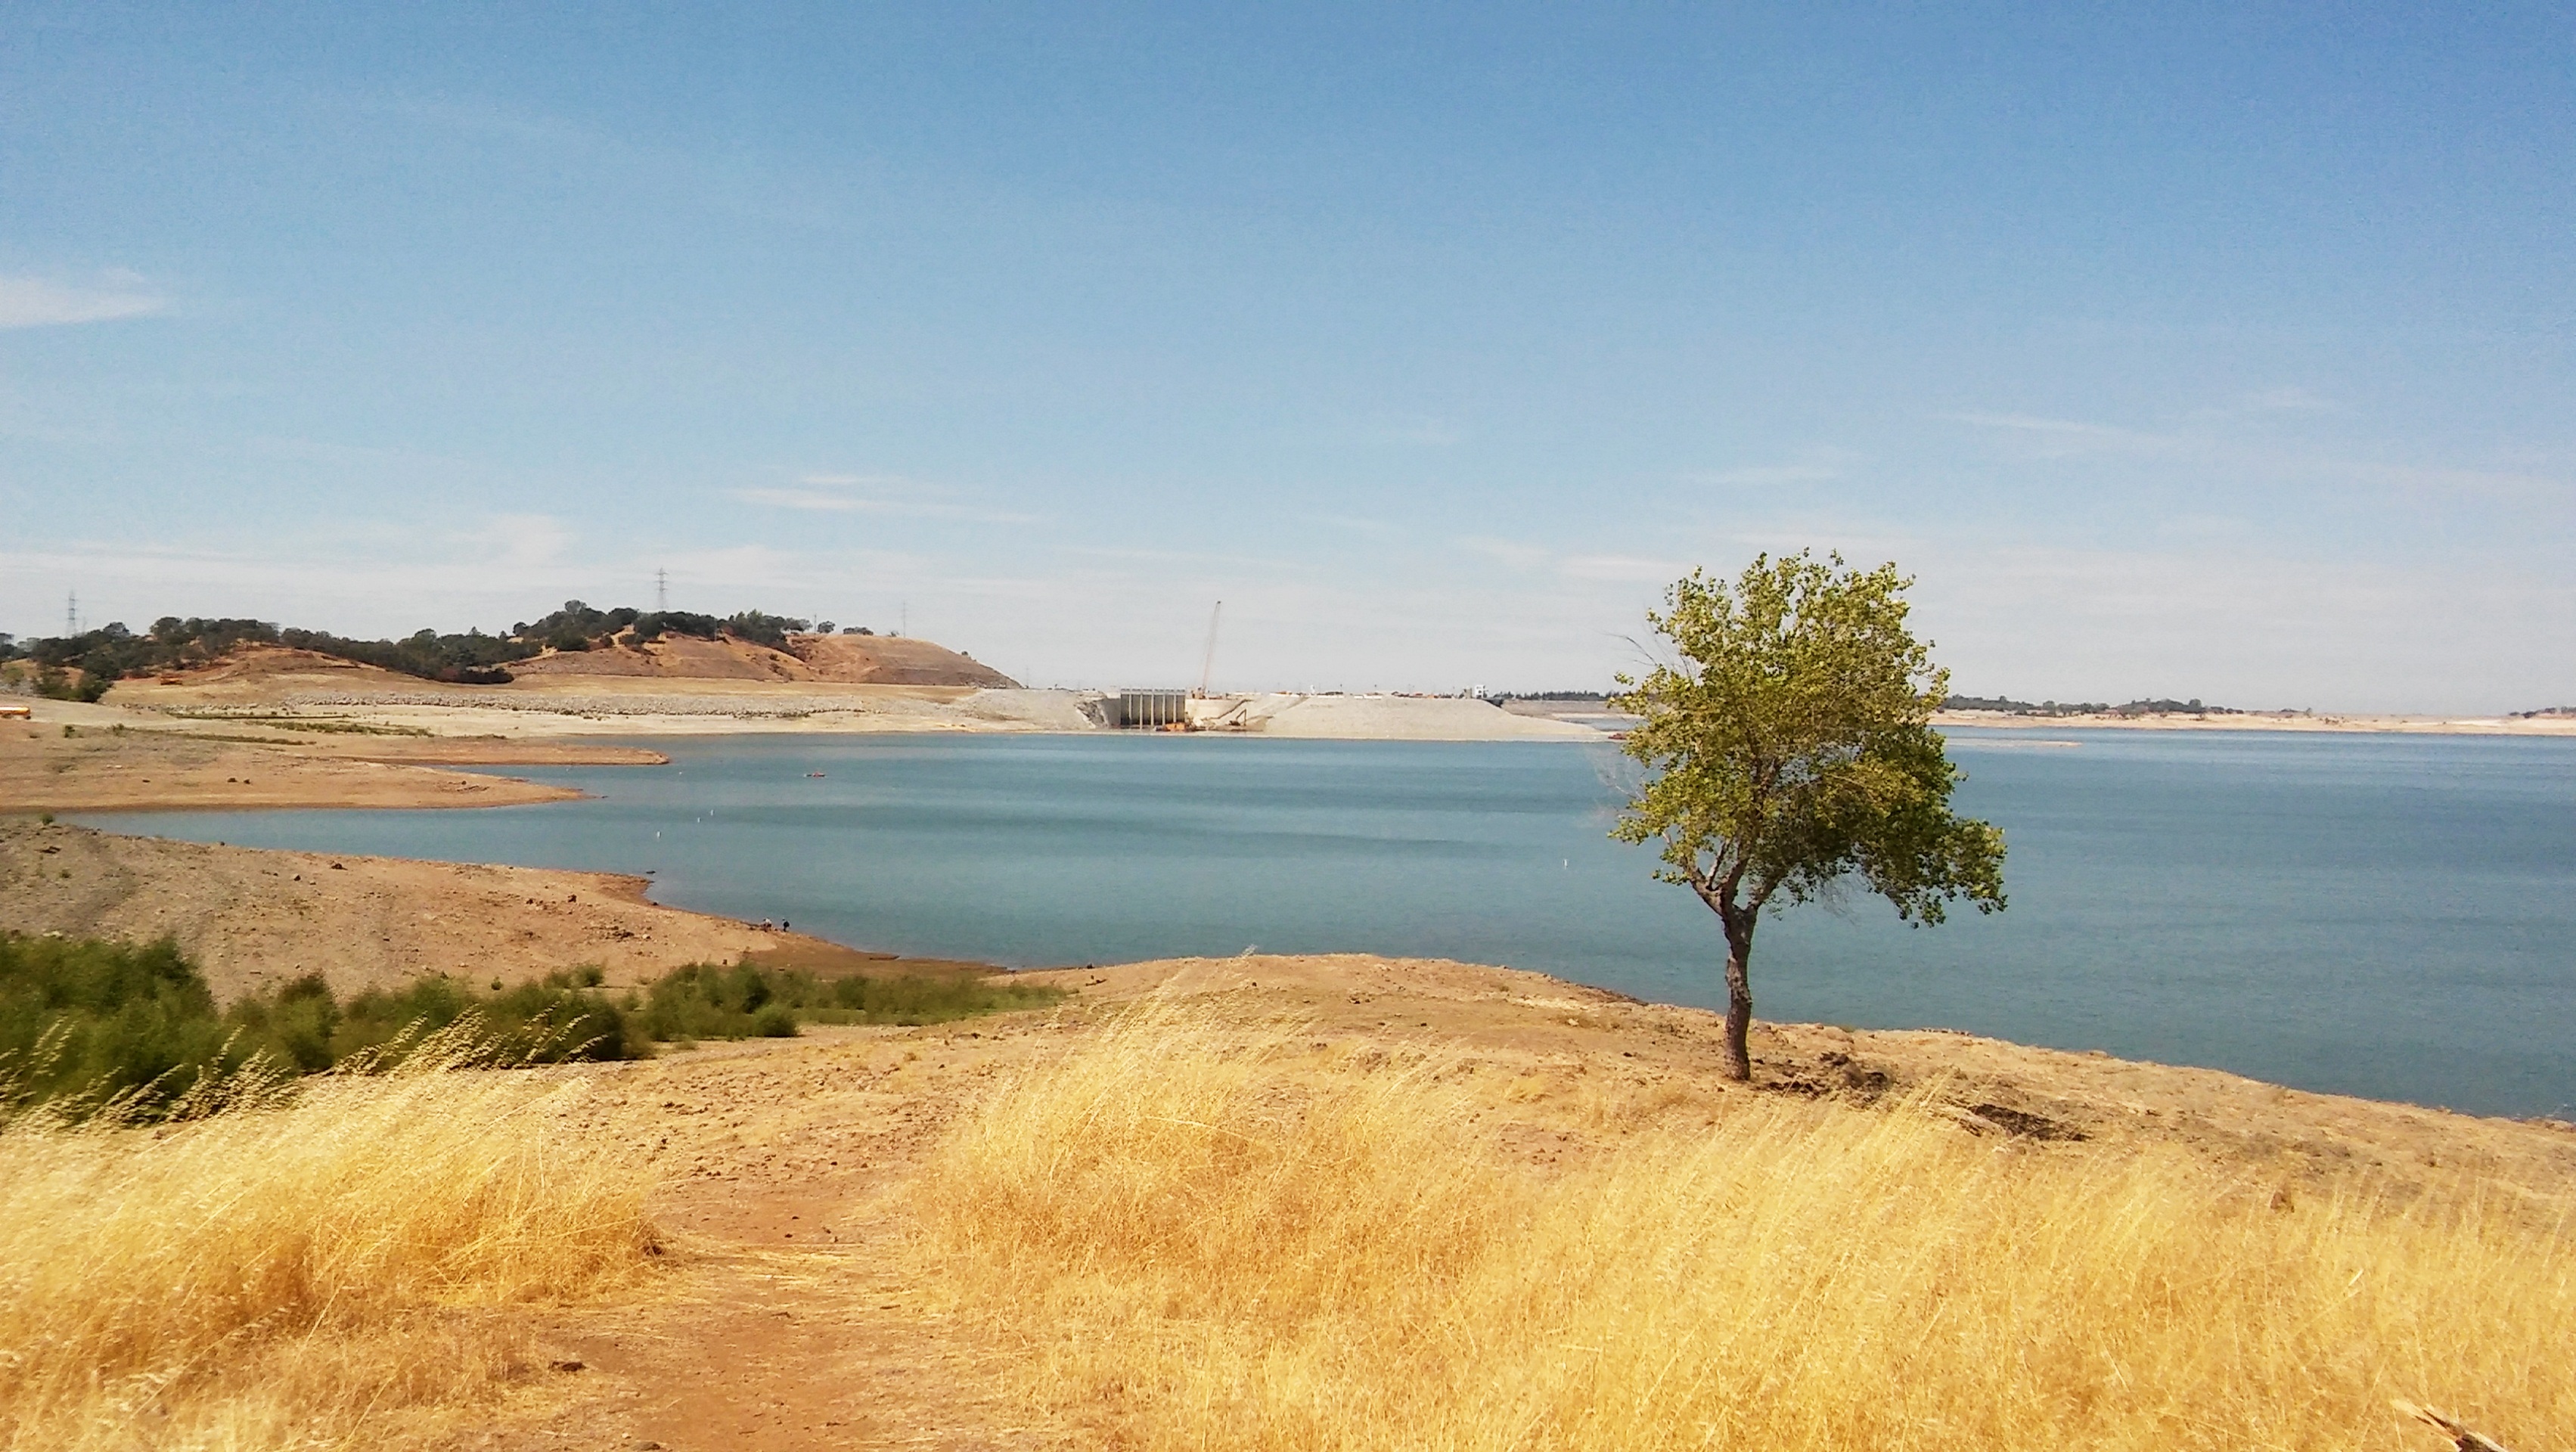
beach, landscape, sea, coast, tree, water, sand, horizon, marsh, sky, fall, shore, lake, bay, reservoir, body of water, blue sky, habitat, loch, folsom lake, folsom dam, california lake, natural environment